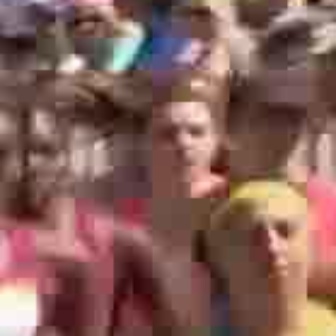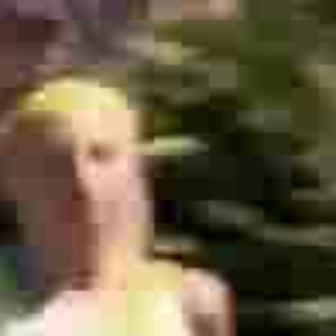
  Please identify the target specified by the bounding box [223,213,305,295] in the first image and locate it in the second image. Return the coordinates in [x_min,y_min,x_max,y_max] format.
Answer: [12,124,129,240]